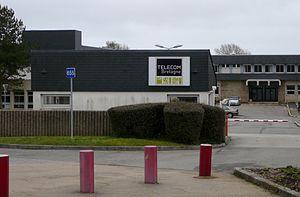
Une grande école d'ingénieur généraliste et un centre de recherche international en sciences et technologies de l'information